Aberdeenshire (historic)

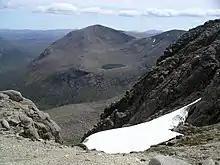
Cairn Toul in the Cairngorms

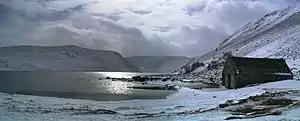
Loch Muick in winter

The interior mountains of the Cairngorms provide the most striking of the physical features of the county. Munros (peaks over 3000 feet) in the county include: